Chilliwack batholith

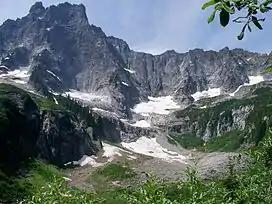
Slesse Mountain in British Columbia, Canada, consists of Chilliwack batholith rocks

The Chilliwack Batholith is a large batholith that forms much of the North Cascades in southwestern British Columbia, Canada and the U.S. state of Washington.